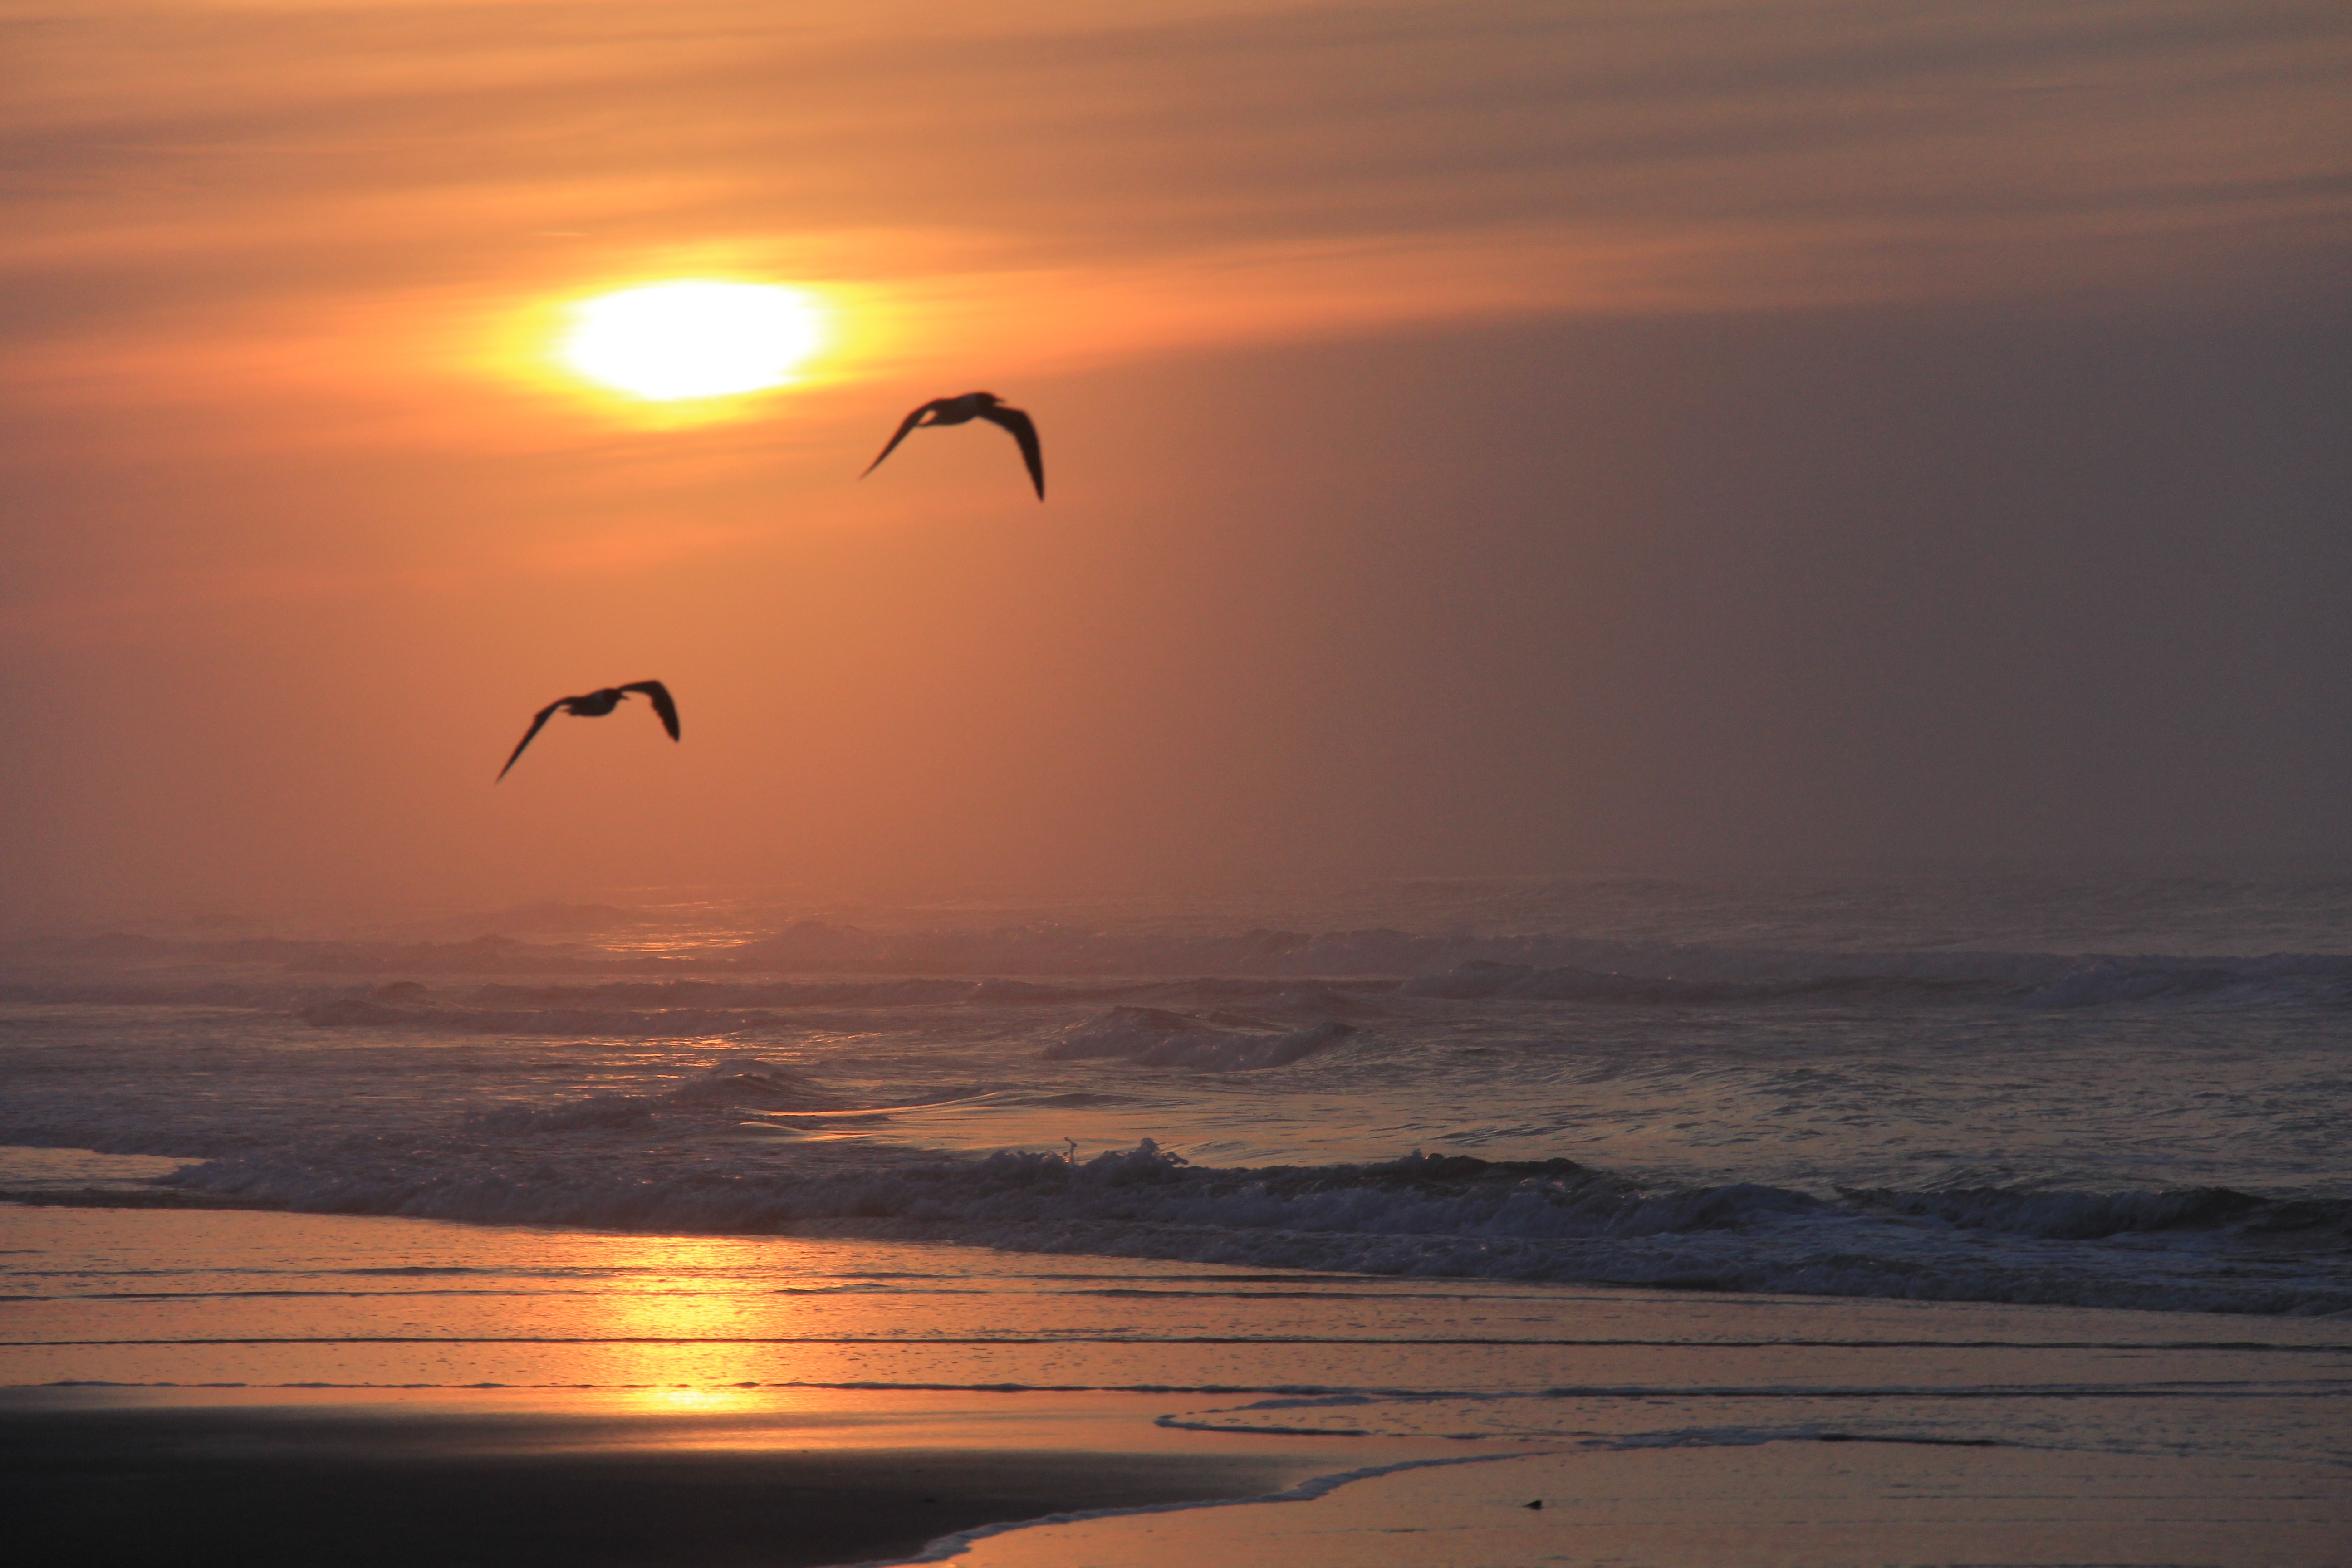
beach, sea, coast, sand, ocean, horizon, sun, sunrise, sunset, morning, shore, wave, dawn, dusk, evening, wind wave